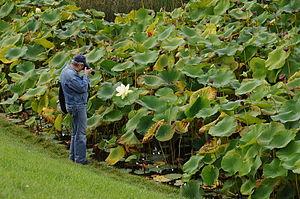
Photographie de la dernière fleur du lotus d'Amérique (Nelumbo lutea) dans le Parc Floral de Paris à Vincennes en France.